Arthur Winbolt Brewin

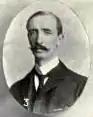

Brewin was born on 12 June 1867 in Yorkshire to Arthur Brewin. He was educated at Winchester and went to Hong Kong to join the cadet in 1888. He was made Justice of the Peace in 1894 and Inspector of Schools on 15 August 1897. In 1901, he was made Registrar-General on 15 March and member of the Legislative Council of Hong Kong. He was also acting Colonial Secretary of Hong Kong in 1911. He continued to serve on Registrar-General and Legislative Council until 1912. In 1911, he was invested as a Companion of the Order of St Michael and St George.